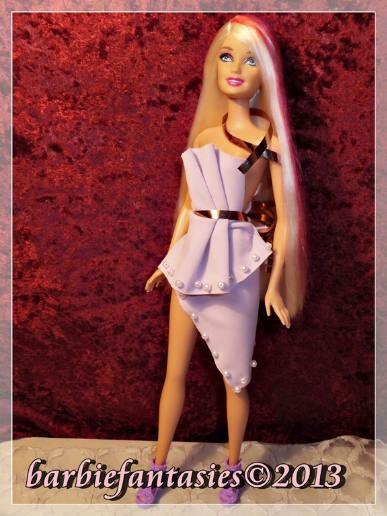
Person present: No